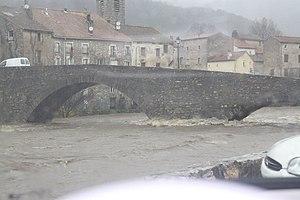
Riols (Hérault) - Pont vieux et le Jaur en crue (2011).
Le Jaur est une rivière française qui coule dans le département de l'Hérault en Occitanie. C'est un affluent cévenol de l'Orb en rive droite.
Le Pont vieux est une construction d'architecture datée du XVIIᵉ siècle à Riols, dans le département de l'Hérault. Il permet le franchissement du Jaur.